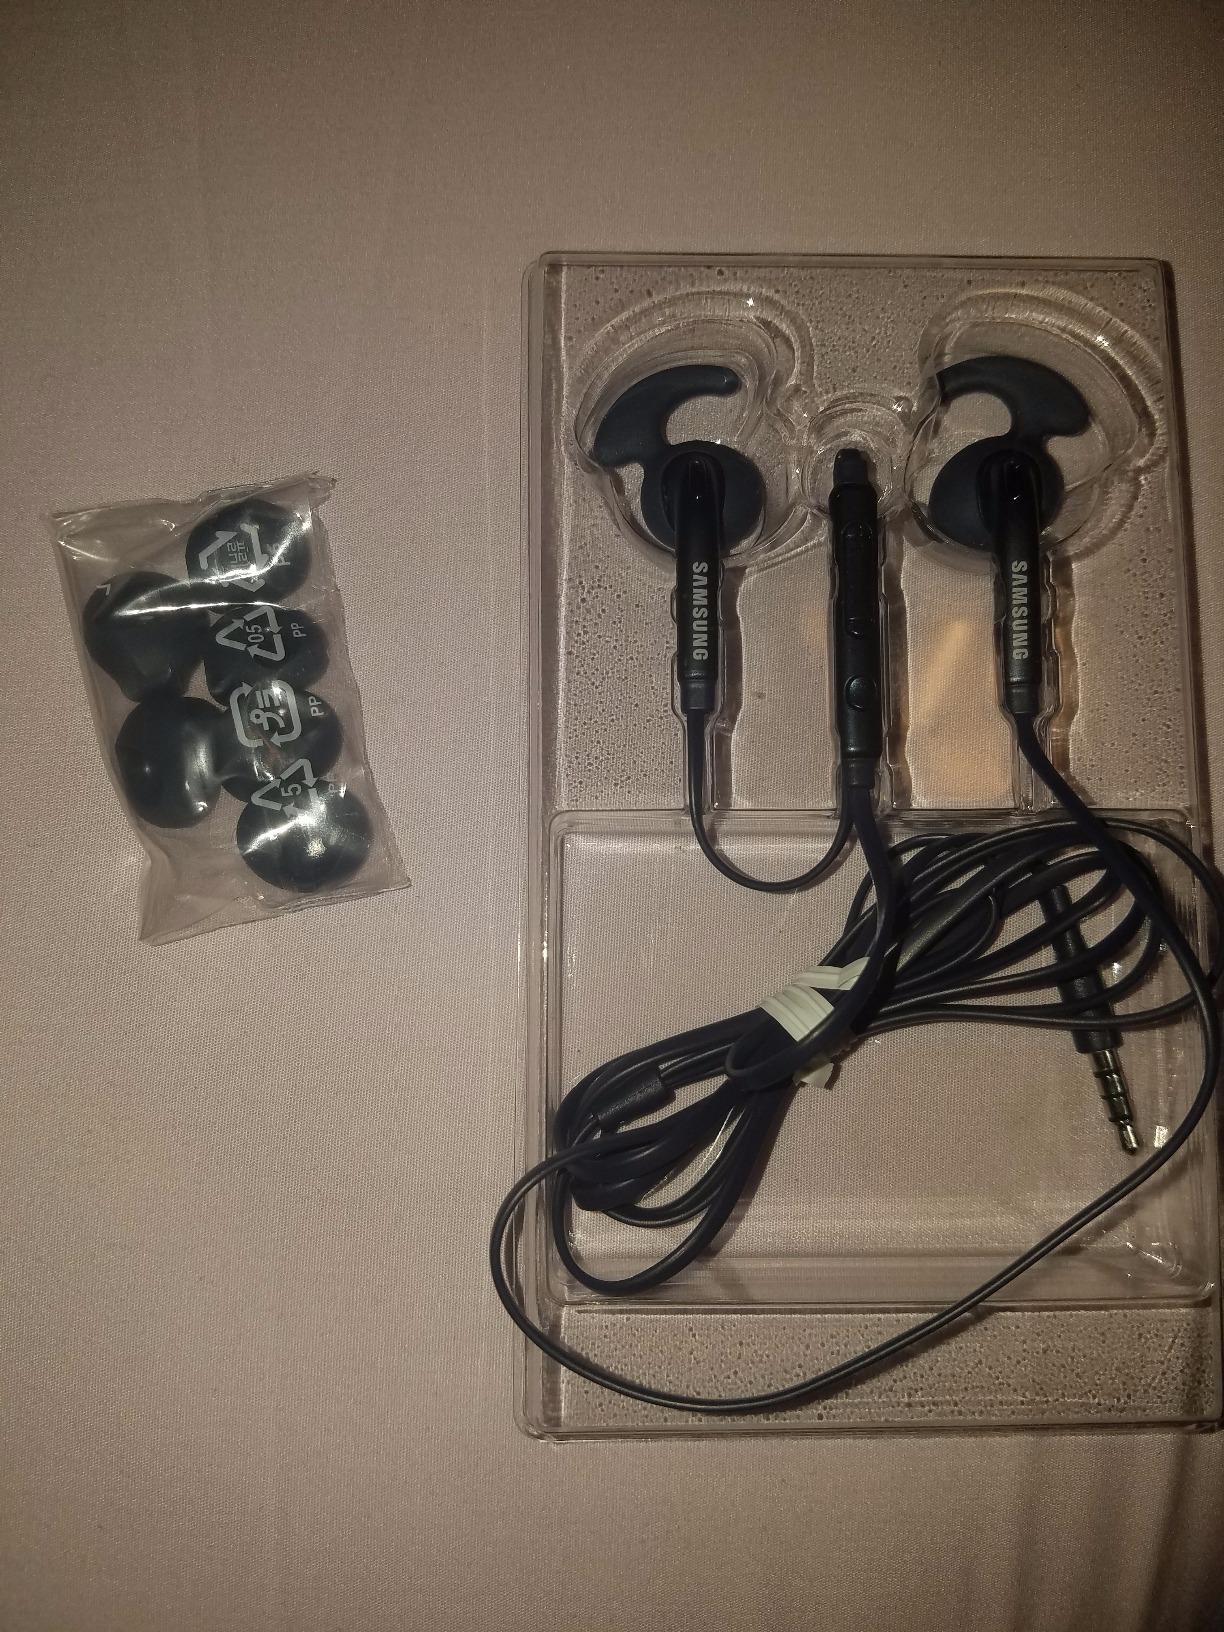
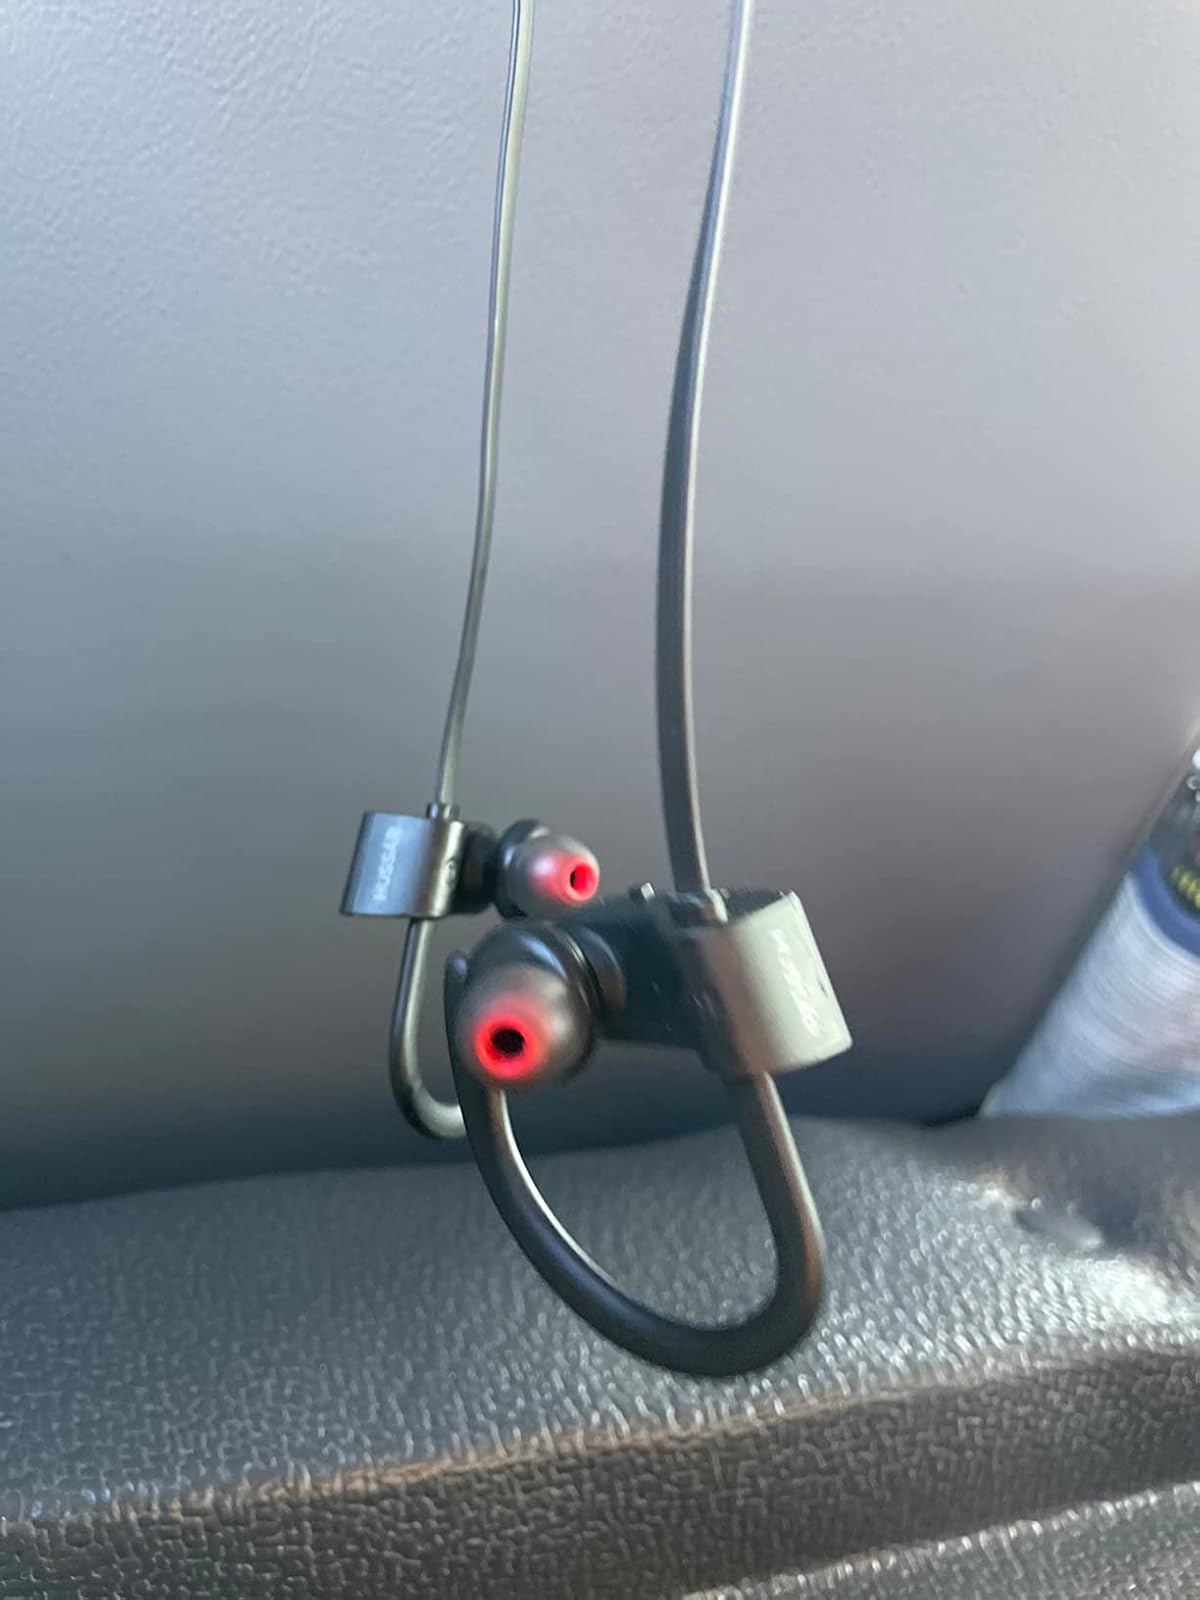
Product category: headphones
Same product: no